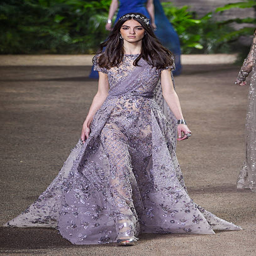
a model walks the runway during the show as part .